Jacques Villeneuve

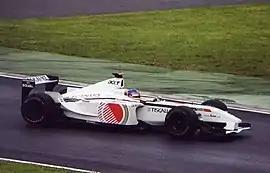
Villeneuve testing the BAR 004 car in 2002

There were rumours of Villeneuve leaving the BAR team after 2000. He talked to Benetton, Ferrari and McLaren about racing with them in the 2001 championship. Villeneuve later admitted McLaren was not an option since his management team got accused of conducting early season publicity and he disliked McLaren's corporate methodology. Villeneuve also considered taking a sabbatical, but he ultimately signed a three-year contract extension with BAR in July 2000. He obtained a get-out clause enabling him to leave BAR should they under-perform.